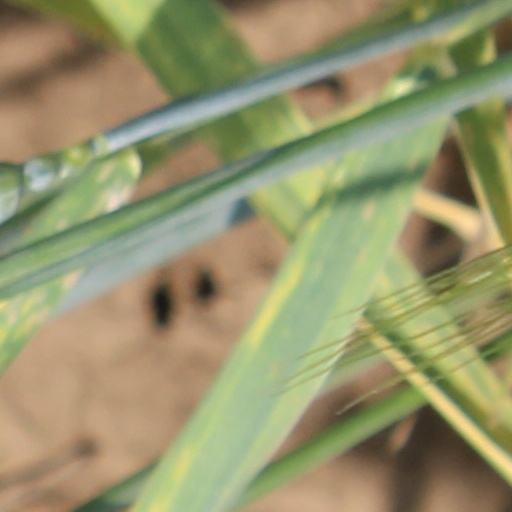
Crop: wheat